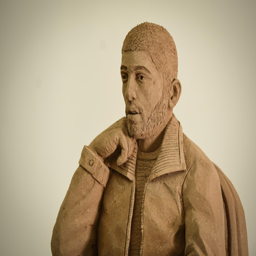
the sand sculpture was put on display